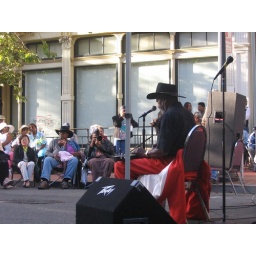
Slide guitar in the street